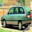
Label: automobile